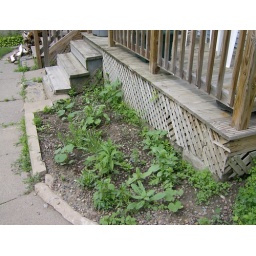
My flower garden, if you look close you will see 4 pumpkin plants hidden in there as well.